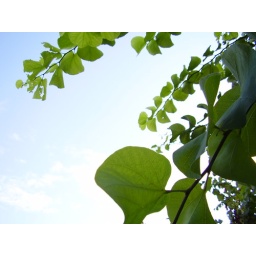
green over sky